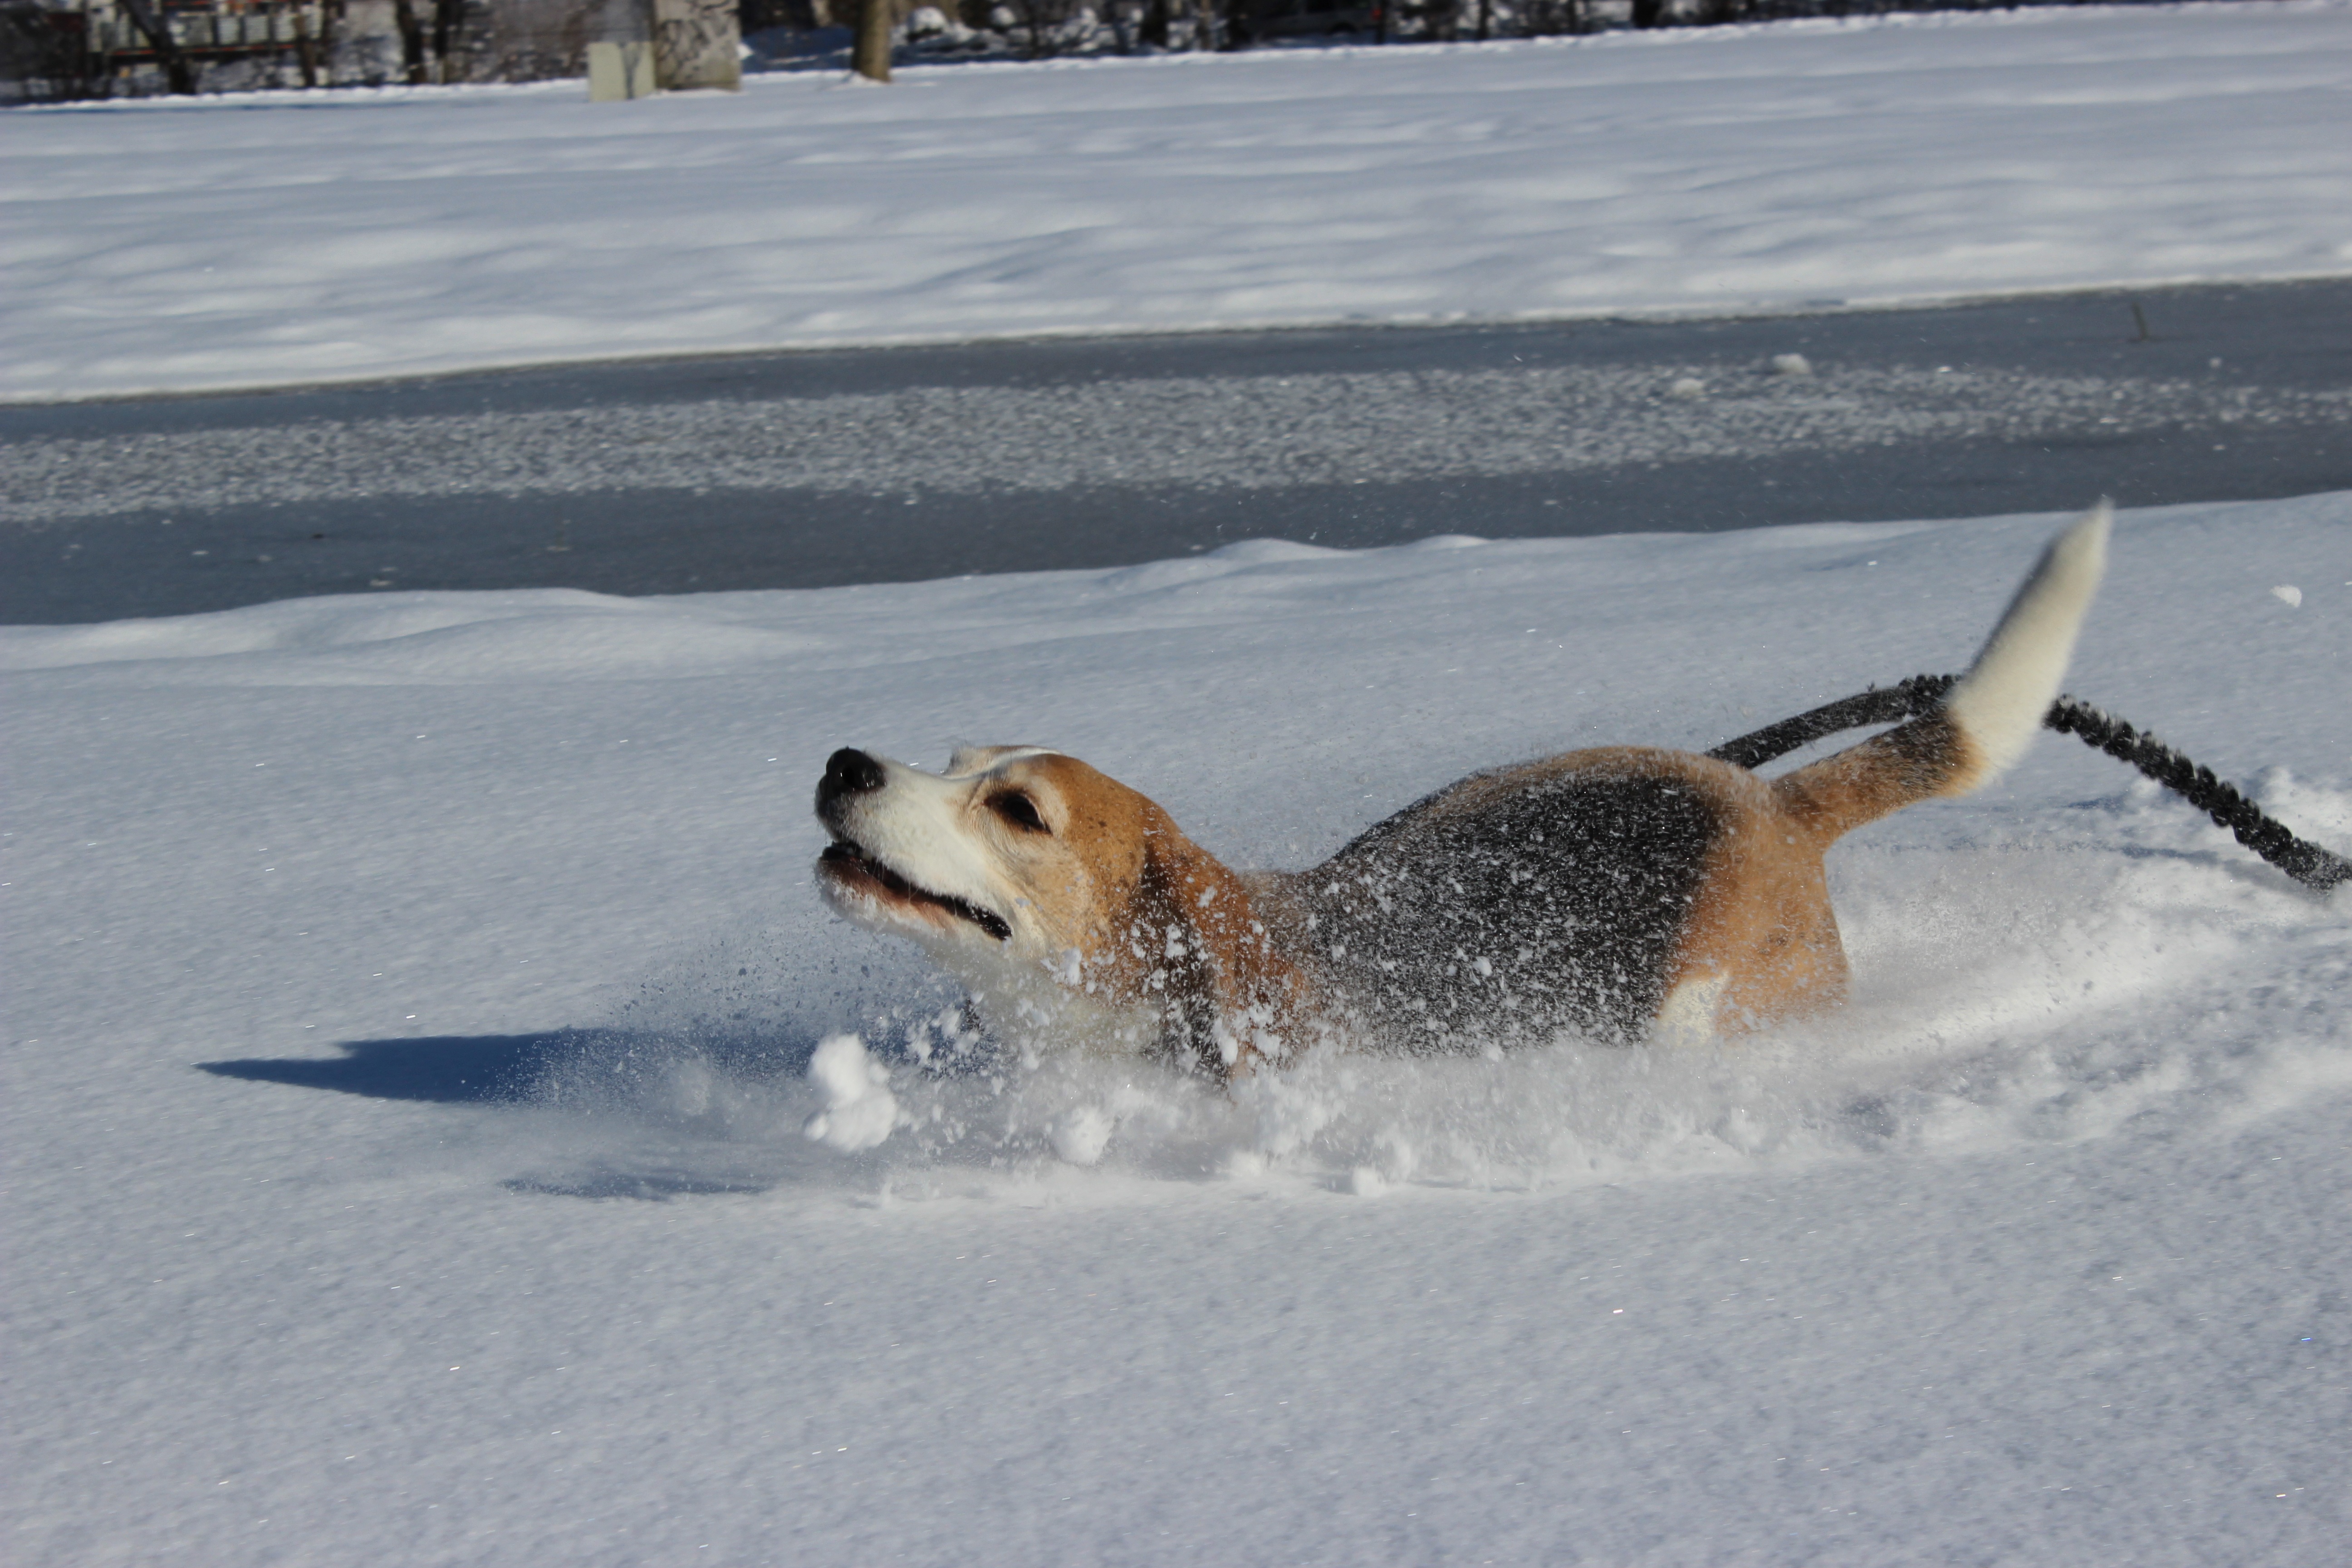
snow, winter, run, dog, ice, weather, mammal, arctic, season, fun, beagle, freezing, romp, dog like mammal